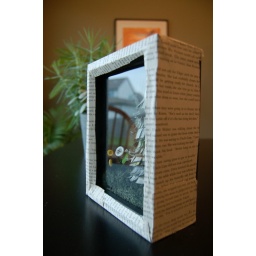
I covered the outside of the shadow box in book pages to make it more story bookish.